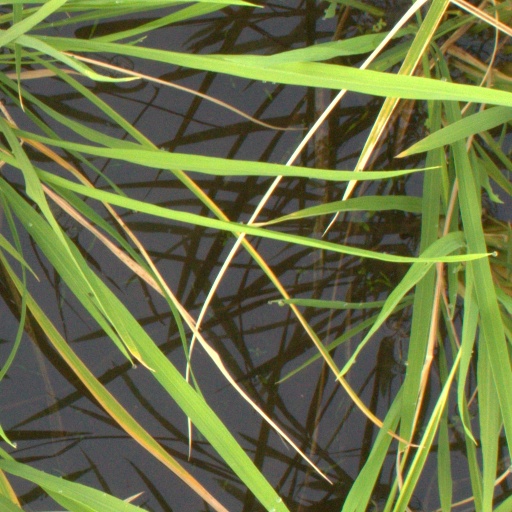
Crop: rice